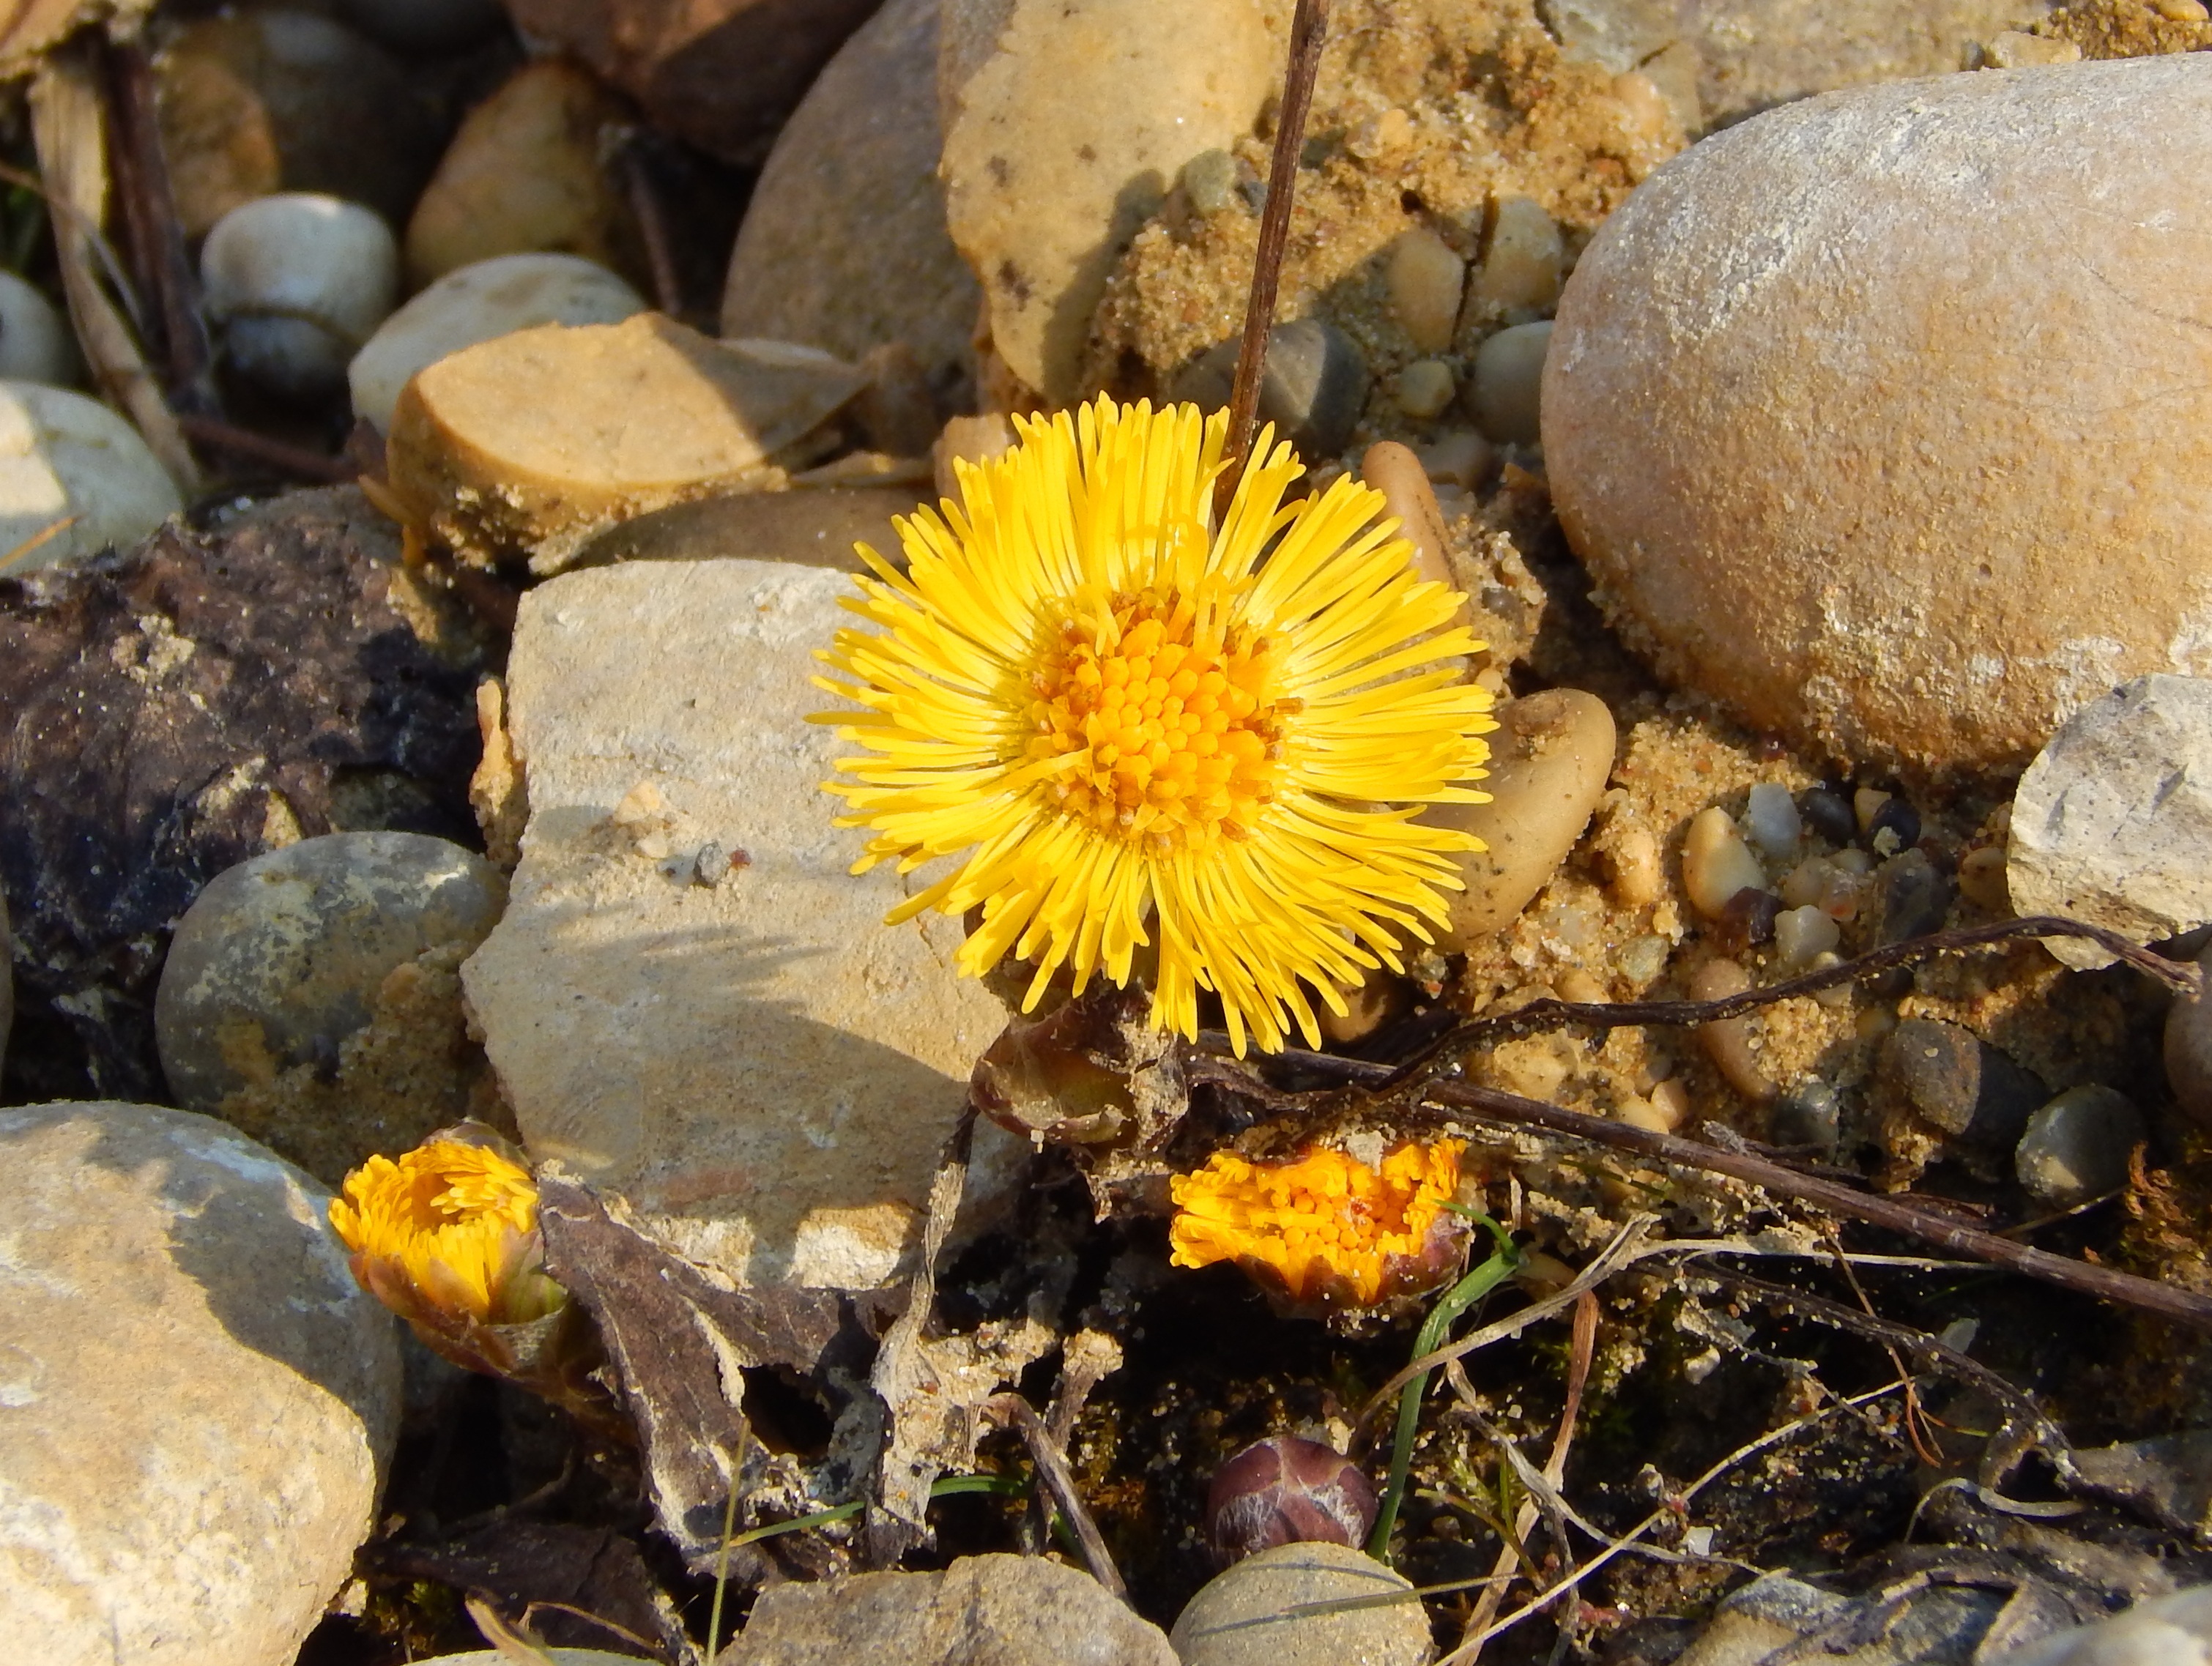
nature, rock, plant, leaf, flower, spring, herb, autumn, botany, yellow, flora, wildflower, flowering plant, coltsfoot, land plant